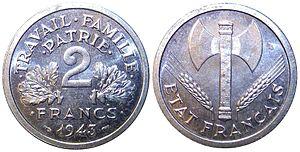
Lucien Georges Bazor est un médailleur français, né le 18 janvier 1889 à Paris et mort le 15 juillet 1974 à Châtenay-Malabry.